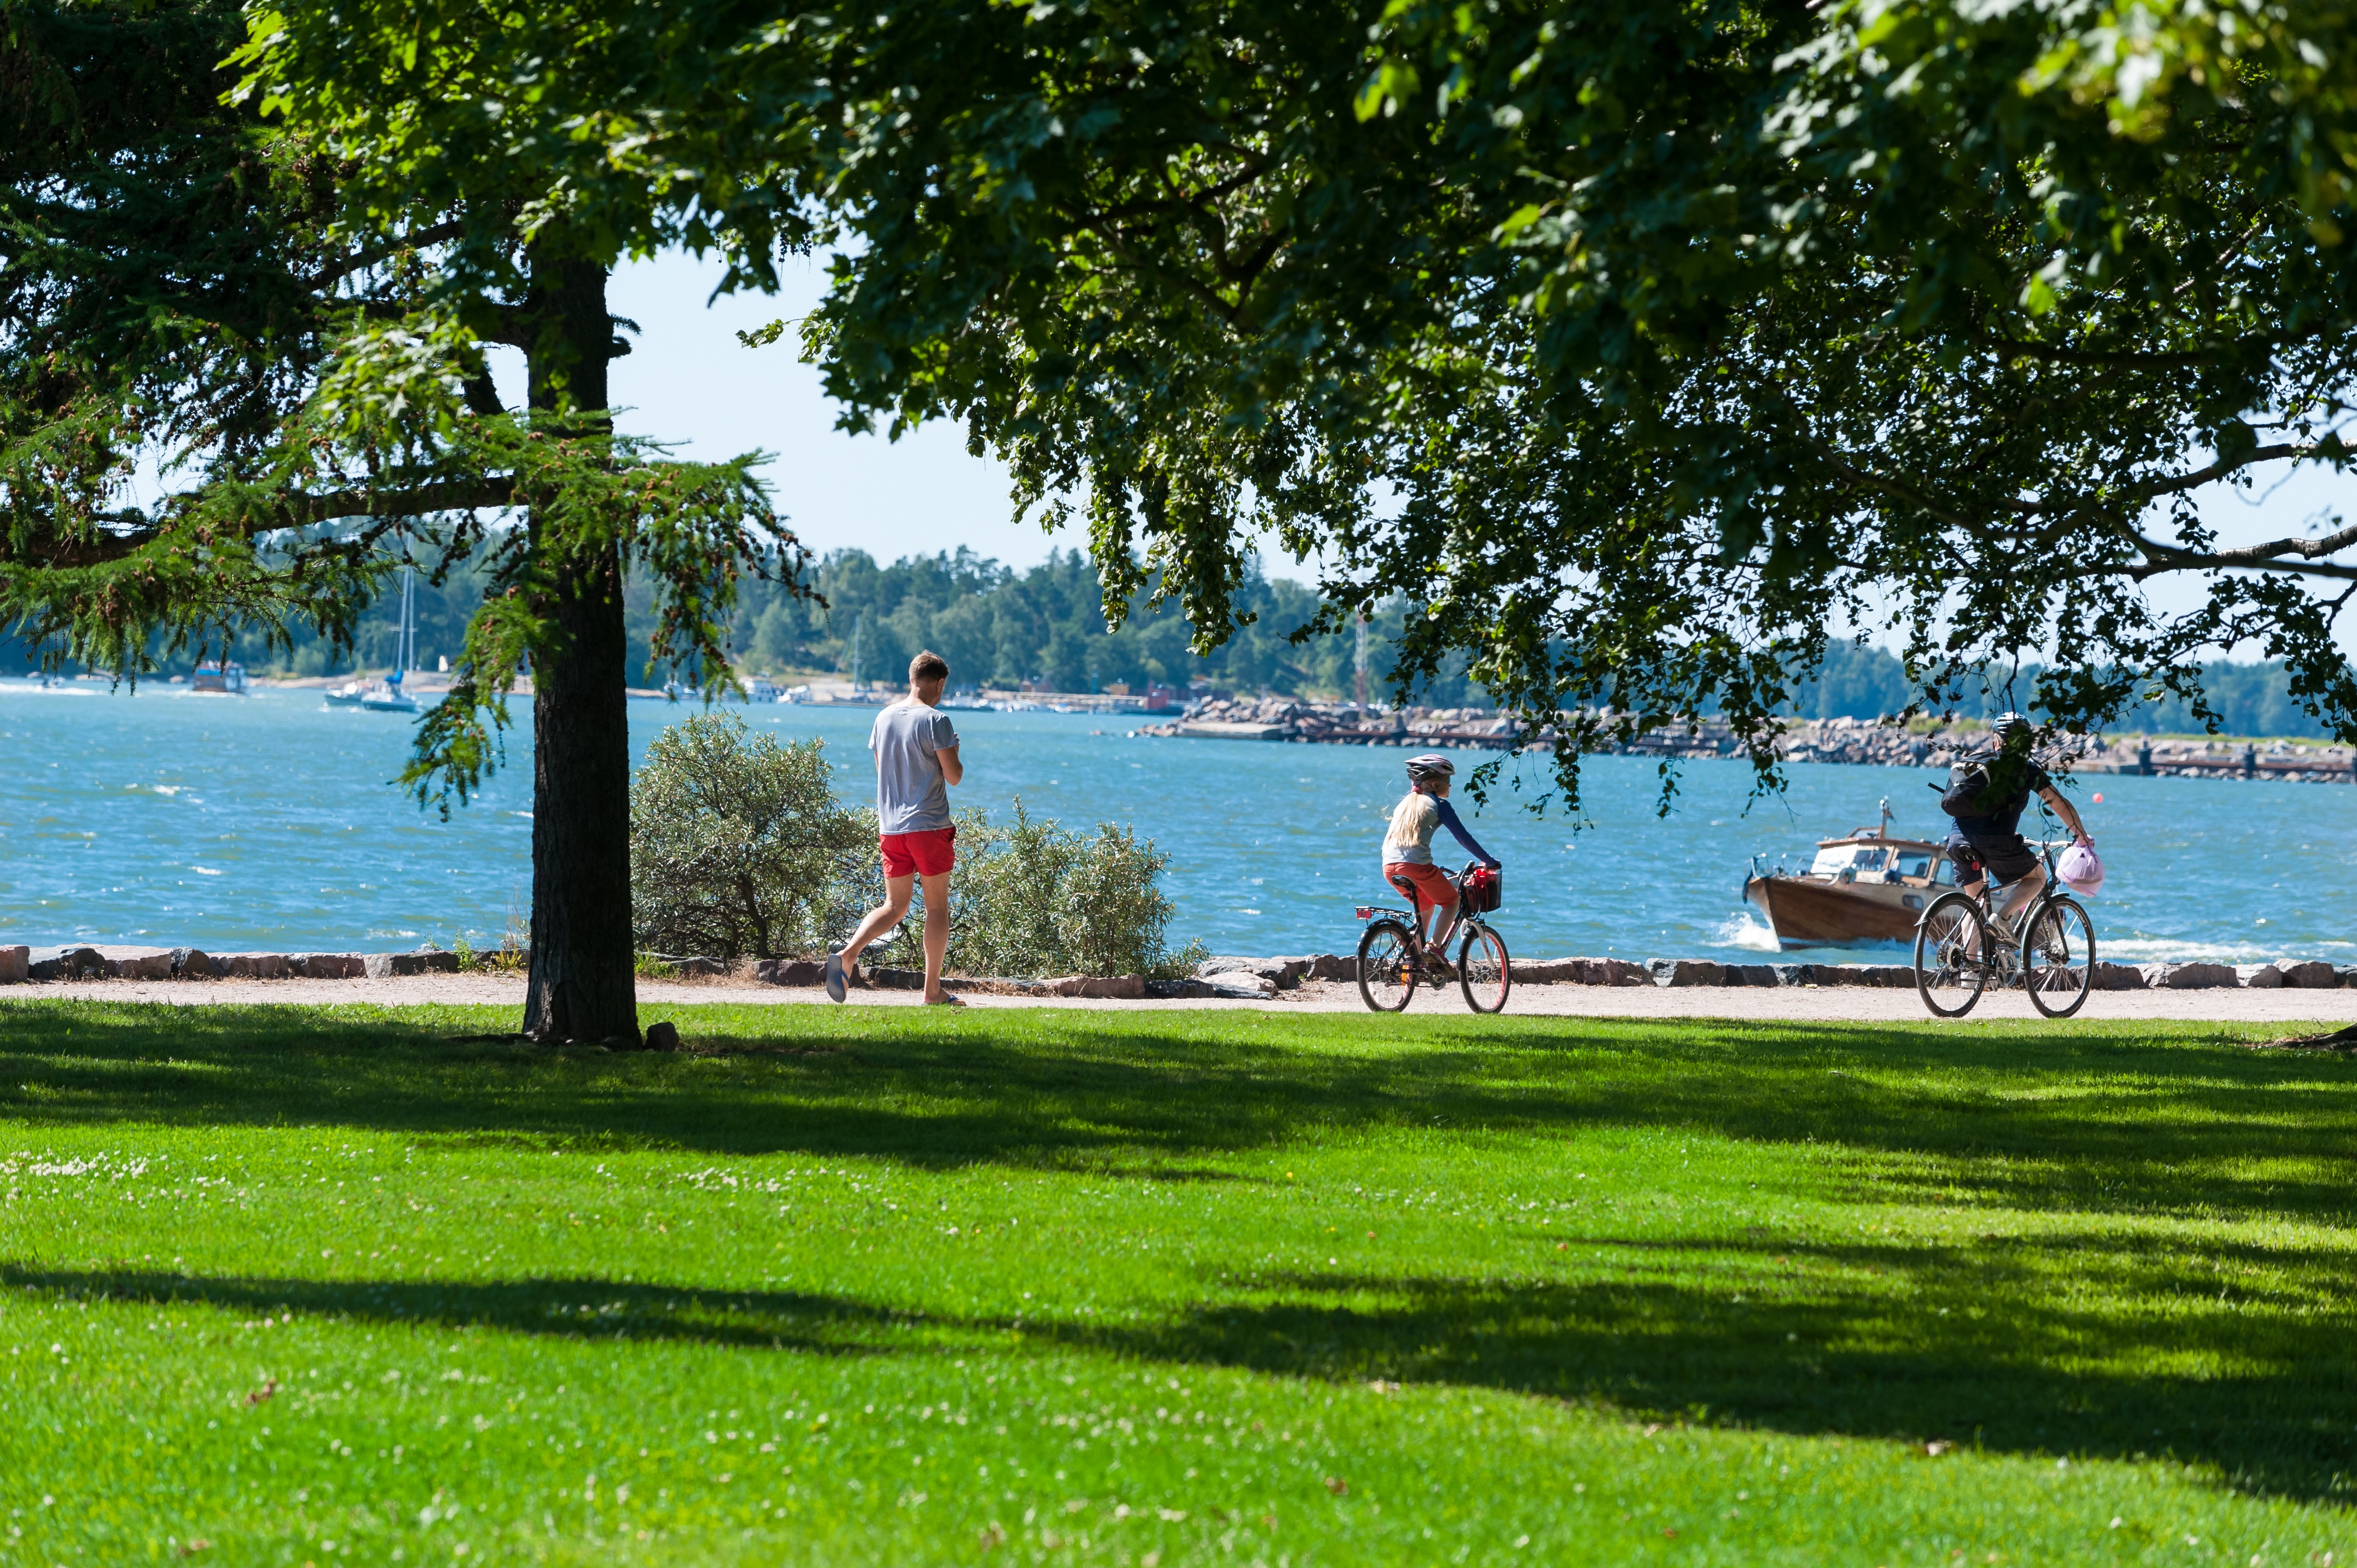
sea, meadow, bicycle, walk, park, leisure, lane, workout, prato, trees, race, bicycles, form